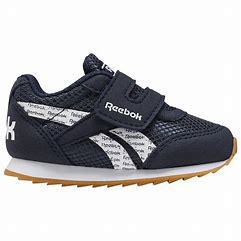
Brand: Reebok
Model: Royal Classic Jogger 2